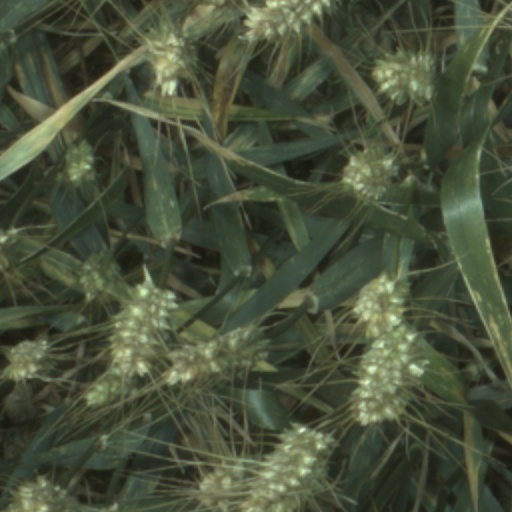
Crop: wheat